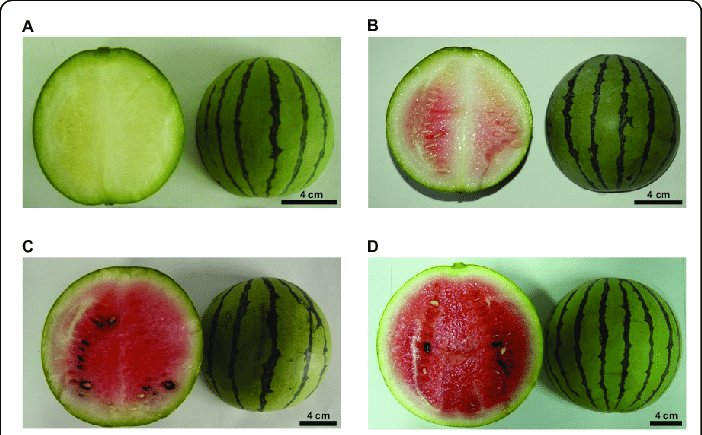
Label: Watermelon